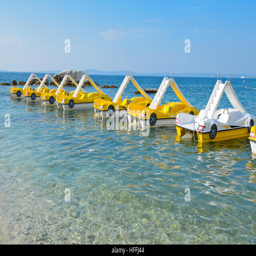
sea peddle boats on the water surface